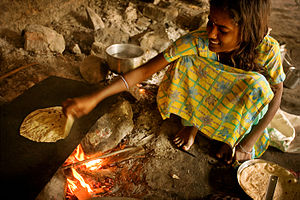
Chapati
En pige bager chapati.
Chapati er et usyret indisk brød som er lavet af tre ingredienser: mel, vand og salt. Når det strækkes bliver det luftigt. Chapati spises ofte til dhal.